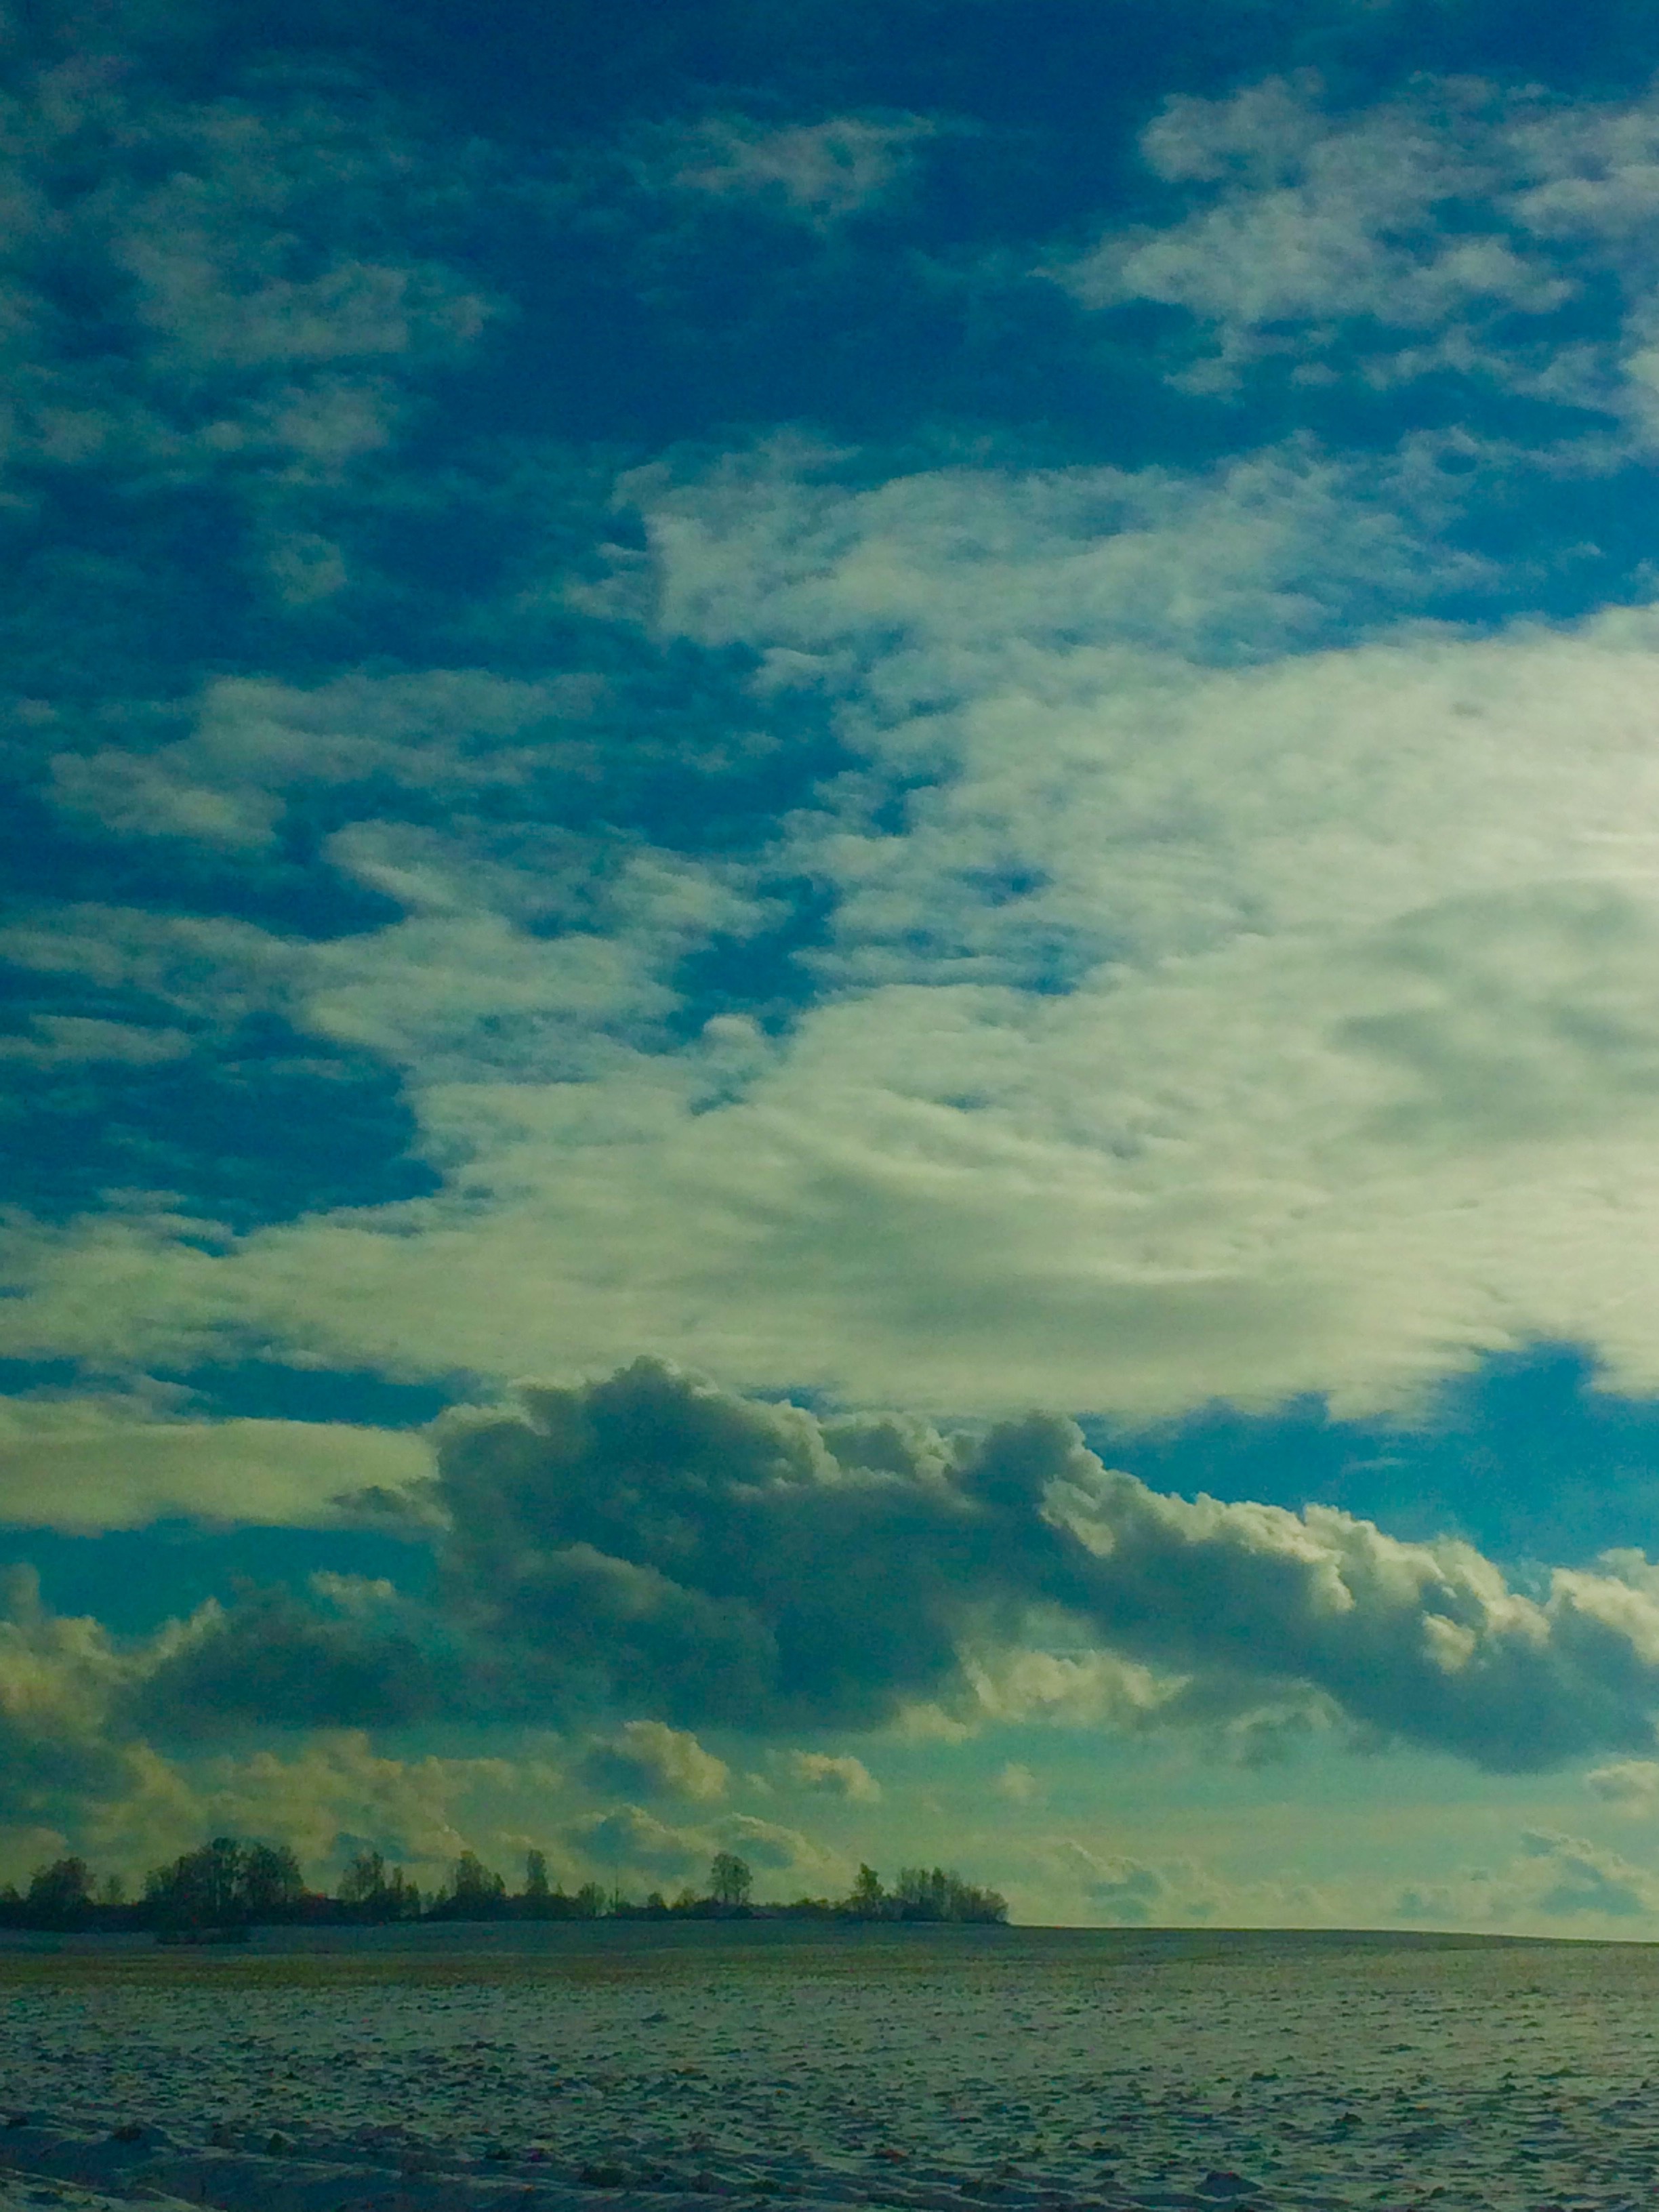
beach, sea, coast, ocean, horizon, cloud, sky, sunset, sunlight, morning, shore, wave, dawn, atmosphere, dusk, evening, bay, body of water, afterglow, meteorological phenomenon, wind wave